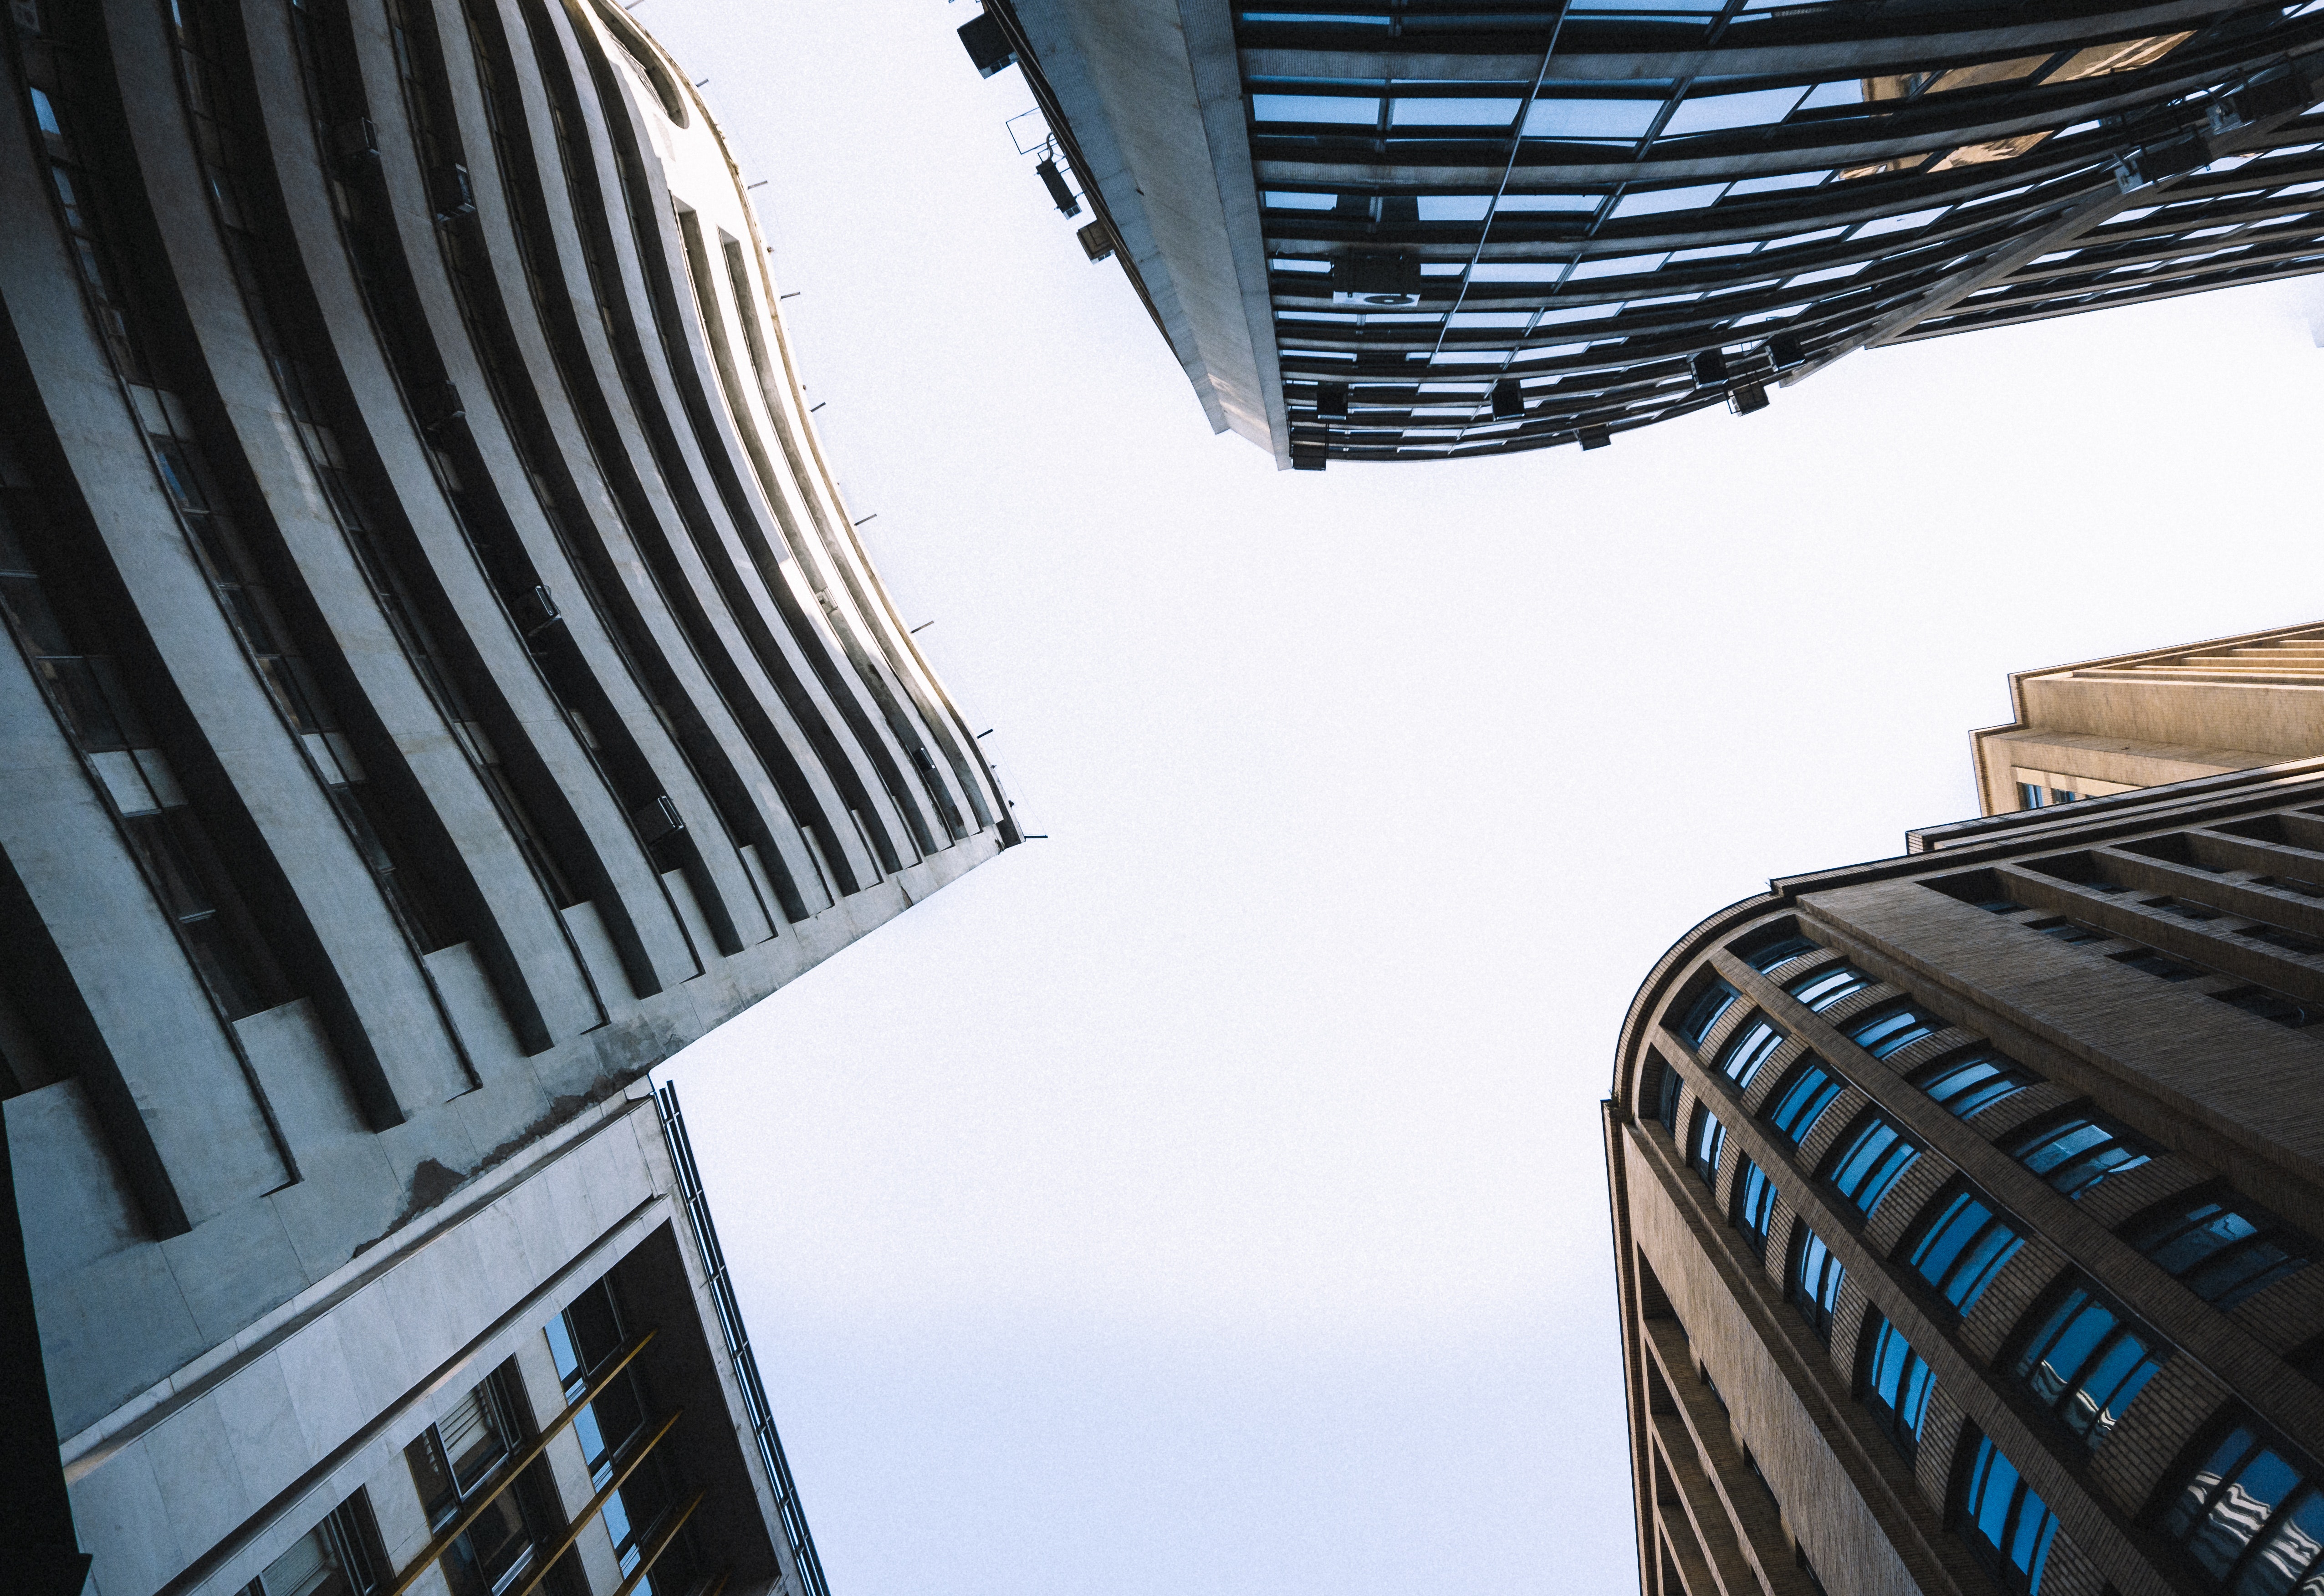
metropolitan area, architecture, urban area, skyscraper, metropolis, daytime, blue, building, tower block, city, sky, line, human settlement, commercial building, downtown, mixed use, tower, condominium, Material property, real estate, facade, corporate headquarters, symmetry, daylighting, apartment, pattern, window, glass, metal, urban design